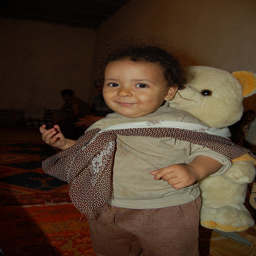
A baby boy with a teddy bear hanging from his back.
A child has a teddy bear tied to its back.
A small toddler has a stuffed bear attached to his back.
A baby with his teddy bear on his back.
Smiling toddler with a large Teddy bear tied on to his back.